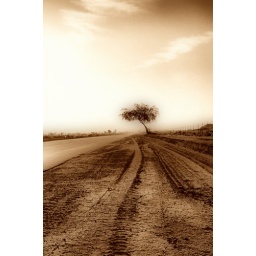
A lonely tree on the side of a desert road in Palmdale, California. The tree has since been bulldozed.